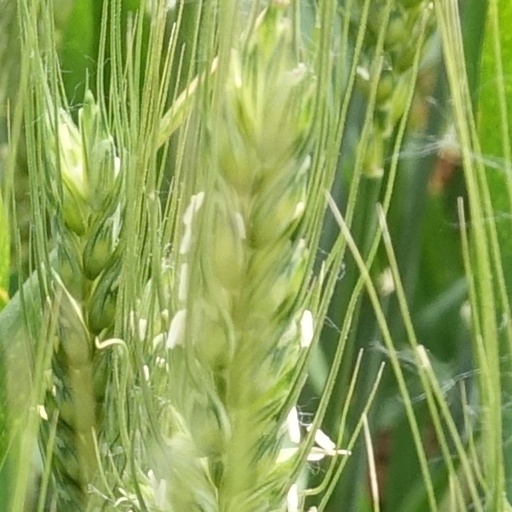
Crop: wheat